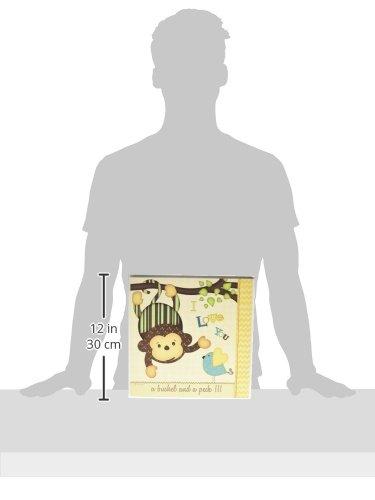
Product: The Kids Room by Stupell I Love You a Bushel and a Peck with Monkey Square Wall Plaque
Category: Baby Products | Nursery | Décor | Wall Décor | Wall Plaques
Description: Lithograph Print Mounted on Sturdy 0.5 Inch MDF wood - Hand Finished and Ready to Hang.
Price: $12.97